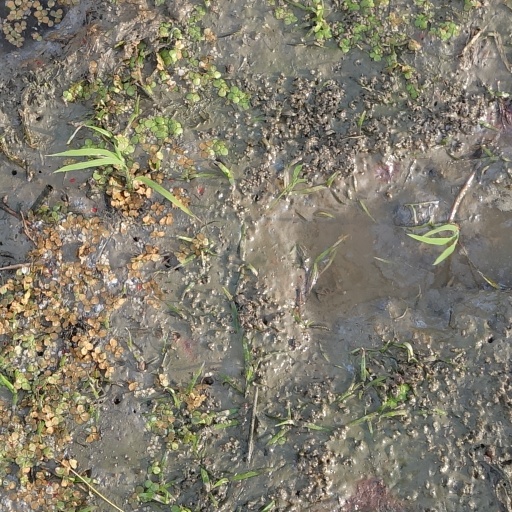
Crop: rice